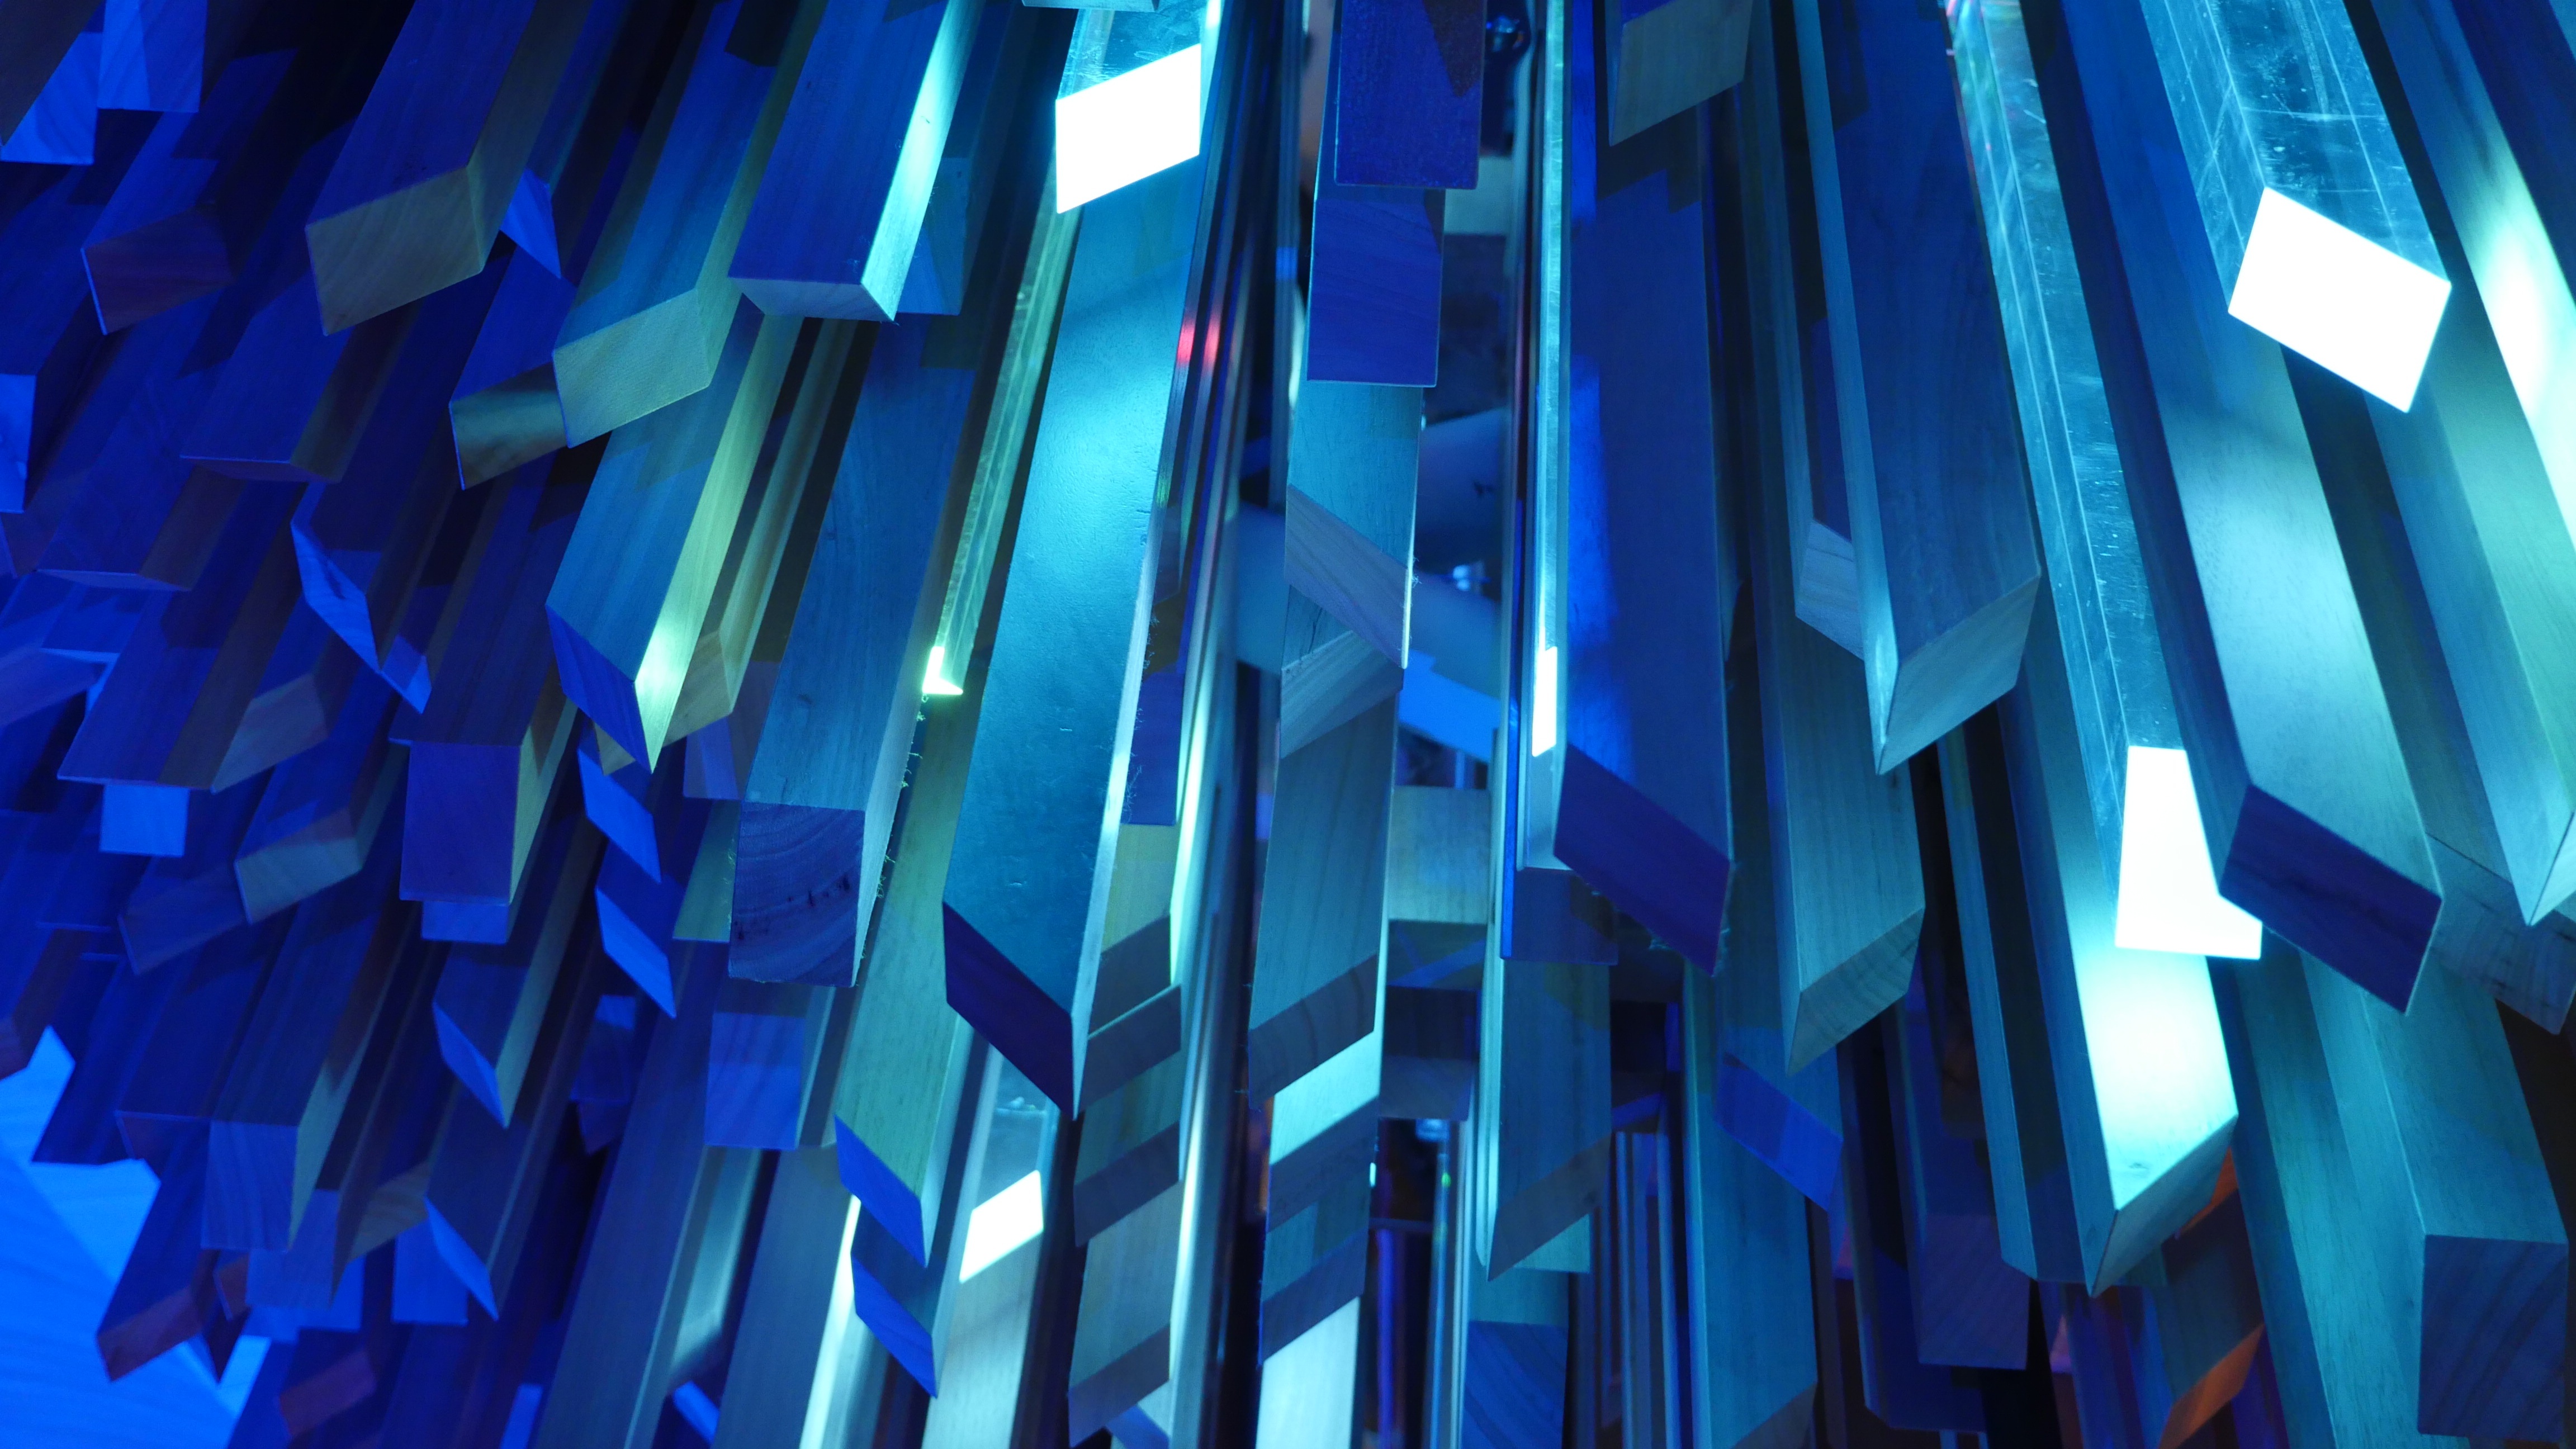
light, sunlight, skyscraper, line, reflection, color, facade, blue, circle, design, symmetry, minerals, crystal, shape, crystals